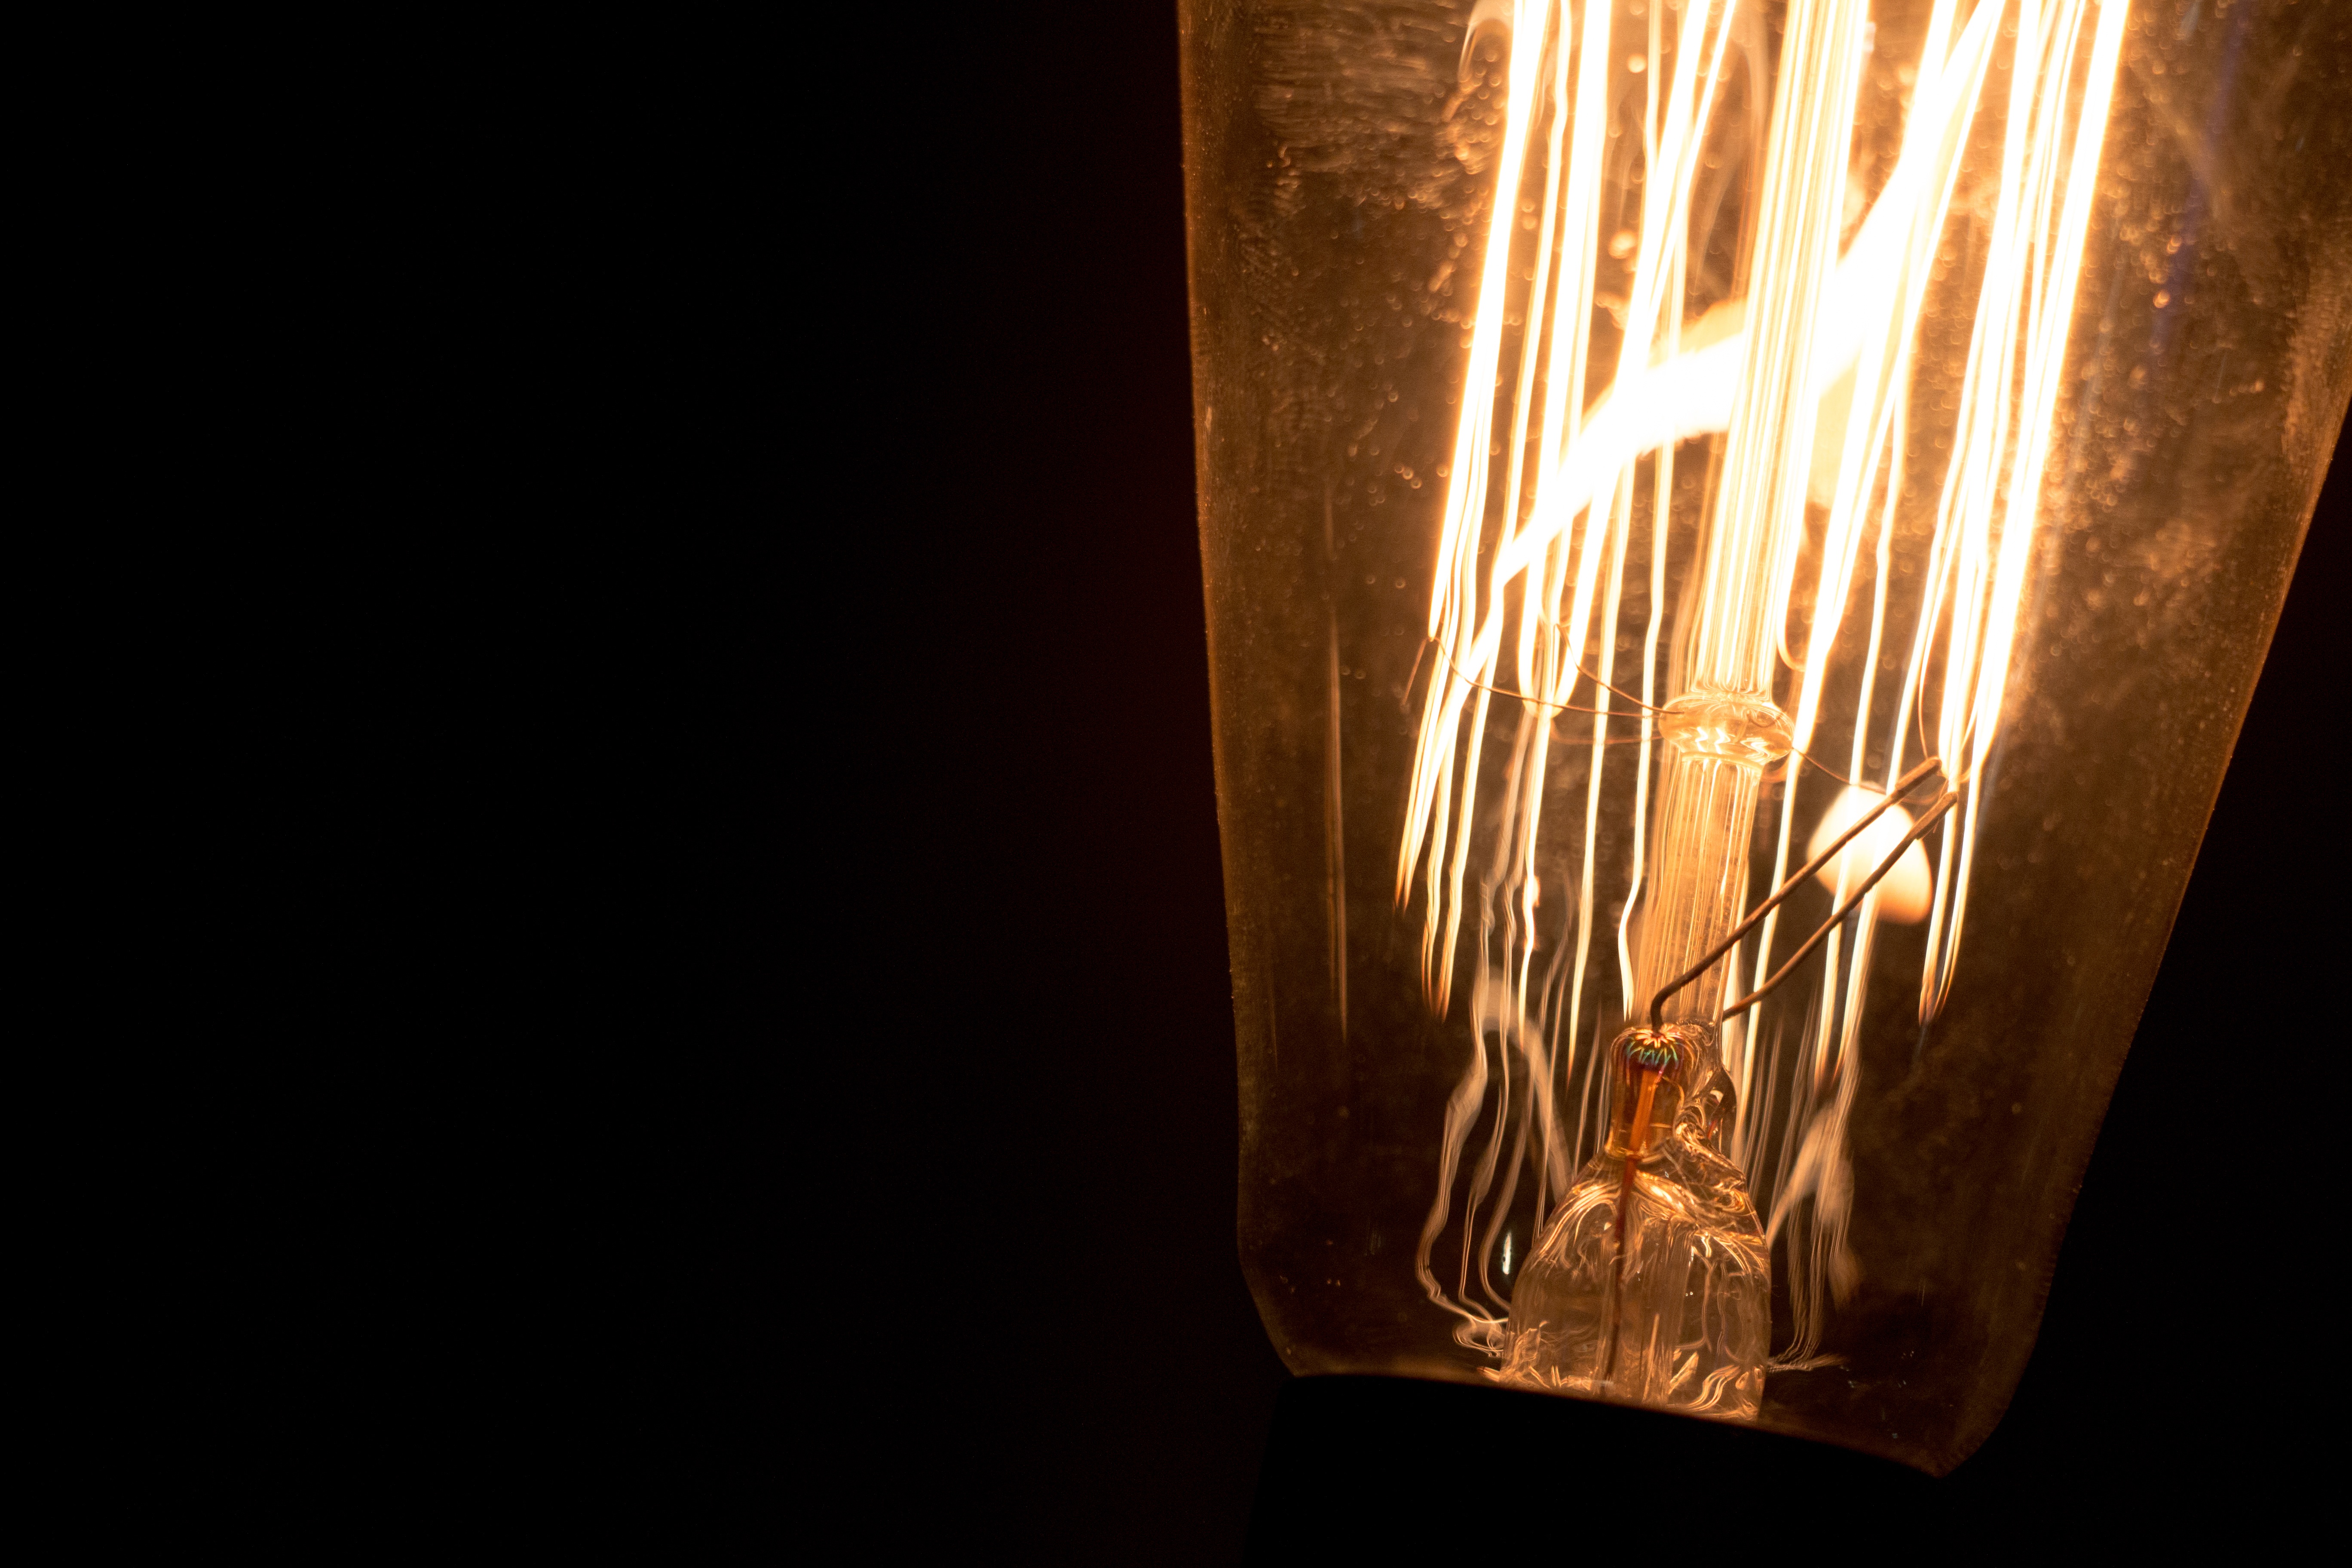
light, night, sunlight, flame, darkness, lighting, light fixture, macro photography, incandescent light bulb